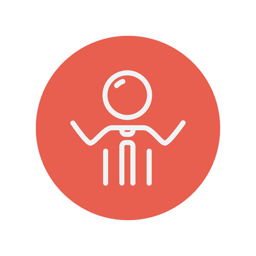
man thin line icon for web and mobile minimalistic flat design .